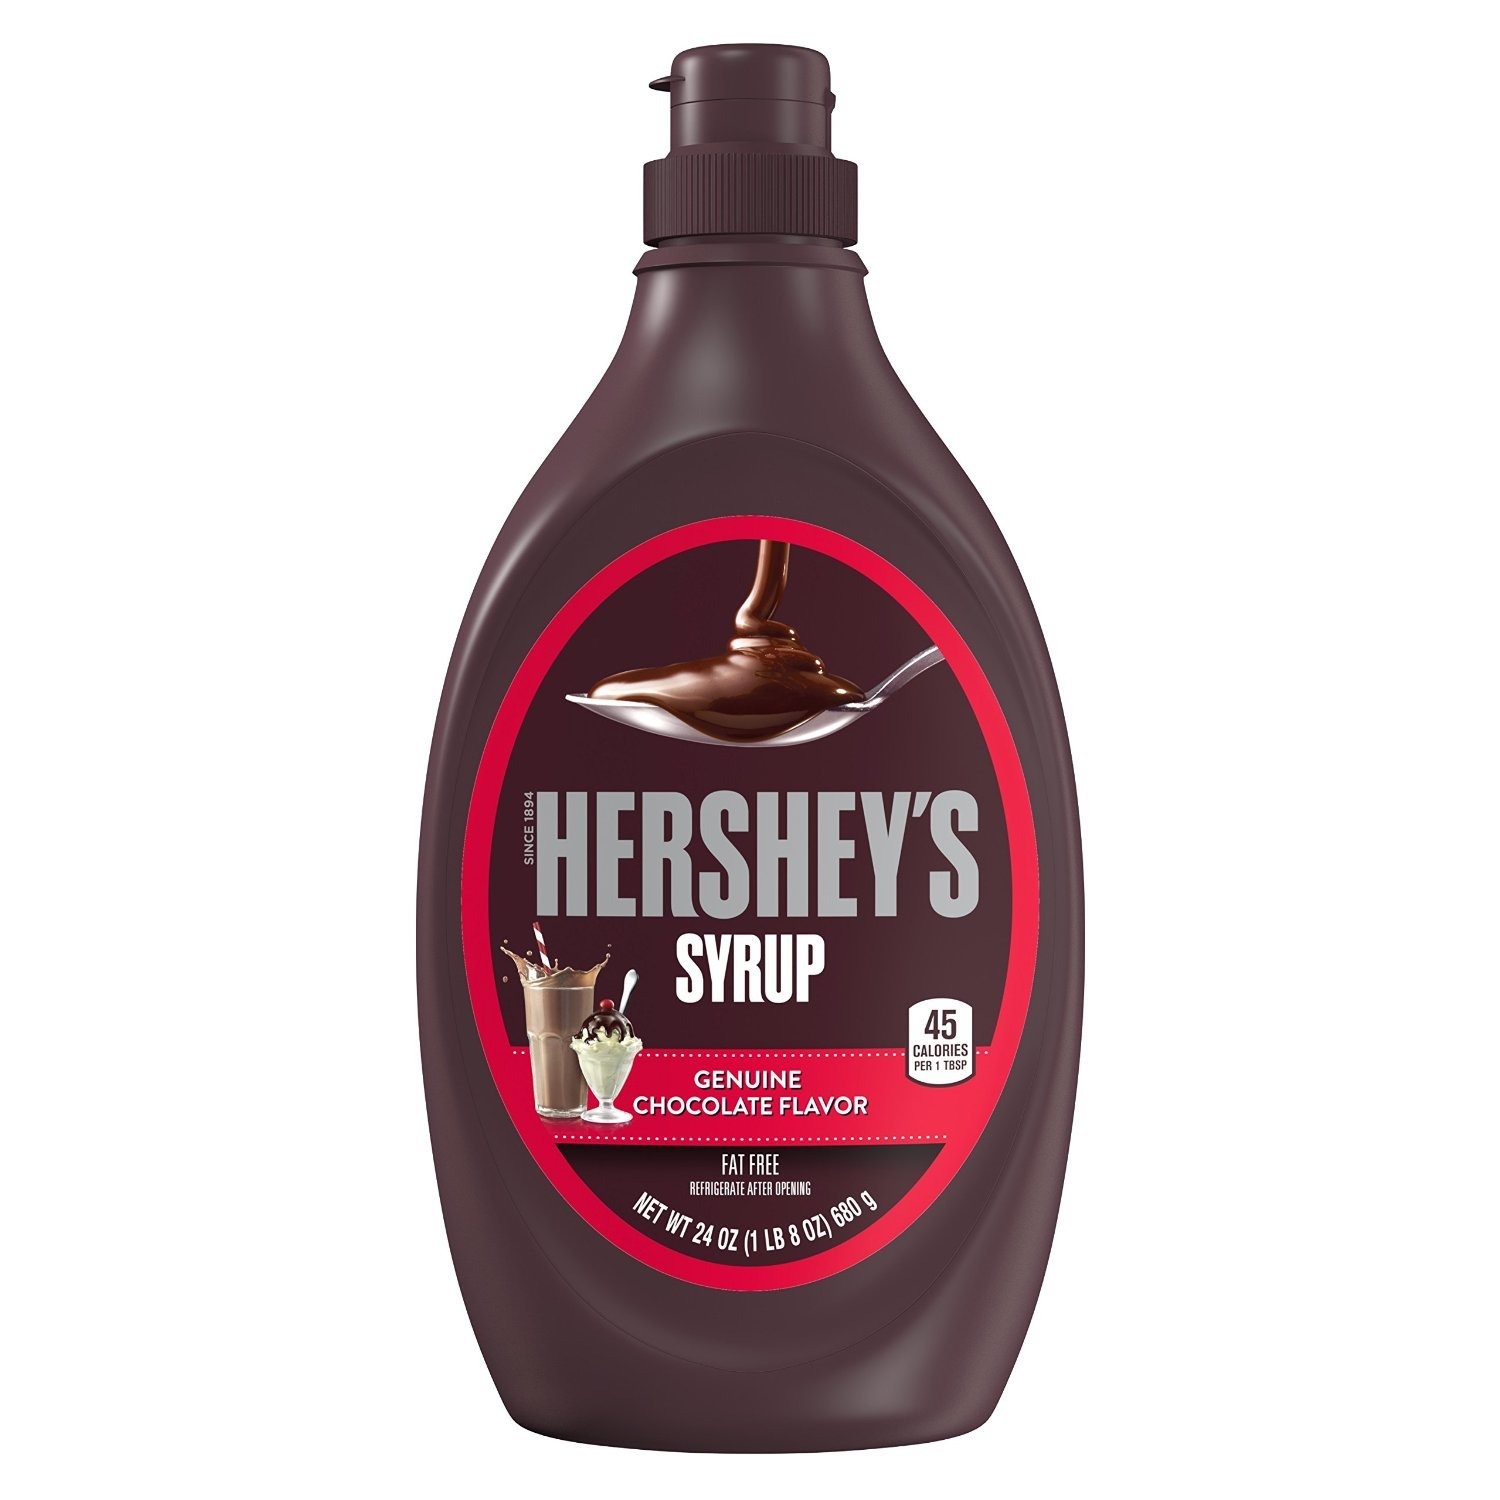
Item Name: Hershey's 43120 Chocolate Syrup 24 Oz. Bottle (Pack of 6), Makes a Perfect Ice Cream Topping or Dessert Topping, Genuine Chocolate Flavor, Has a Gluten-free and Kosher Syrup, 45 Calories Per Serving
Bullet Point 1: Makes a perfect ice cream topping or dessert topping
Bullet Point 2: Genuine chocolate flavor
Bullet Point 3: Has a gluten-free and kosher syrup
Bullet Point 4: Resealable bottles help keep syrup fresh
Bullet Point 5: Contains 45 calories per serving
Product Description: <p><b>Hershey's 43120 Chocolate Syrup 24 Oz. Bottle (Pack of 6), Makes a Perfect Ice Cream Topping or Dessert Topping, Genuine Chocolate Flavor, Has a Gluten-free and Kosher Syrup, 45 Calories Per Serving</b></p> <p>Nothing says sweet like the classic taste of HERSHEY’S Syrup. Use this easy squeeze bottle to create cold glasses of chocolate milk, chocolate floats, chocolate sundaes, rich hot cocoa and more! Ingredients: high fructose corn syrup, corn syrup, water, cocoa, sugar. Contains 2% or Less of: Potassium Sorbate, to Maintain Freshness; Xanthan Gum; Salt; Mono- and Diglycerides; Polysorbate 60; Vanillin, Artificial Flavor.</p> <b>Key Features</b><ul> <li>Makes a perfect ice cream topping or dessert topping</li> <li>Genuine chocolate flavor</li> <li>Has a gluten-free and kosher syrup</li> <li>Resealable bottles help keep syrup fresh</li> <li>Contains 45 calories per serving</li></ul>
Value: 6.0
Unit: Count

Price: 3.99